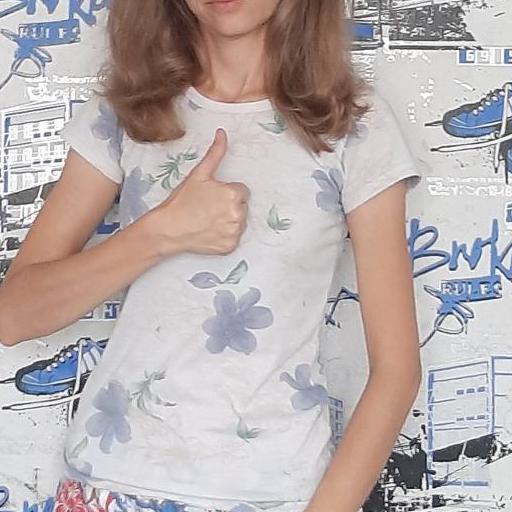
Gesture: like